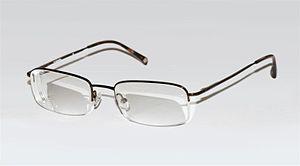
Les lunettes sont un instrument permettant de pallier les défauts visuels ou de protéger les yeux. Une paire de lunettes est constituée d'une monture sur laquelle sont fixés des verres correcteurs ou protecteurs et reposant sur le nez et sur les oreilles par deux branches.
Le terme de lunetterie désigne les techniques et moyens utilisés pour la conception, la fabrication, le commerce, ou la réparation des instruments d'optique, appareils de l'observation visuelle des objets proches ou éloignés, mesure de la vue et appareils de la correction de la vision des personnes.